Bank of Finland

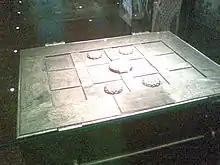
Bank of Finland strong box which moved to Helsinki with the bank when it relocated from Turku

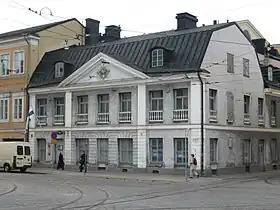
in Helsinki, the Bank's seat from 1819 to 1824

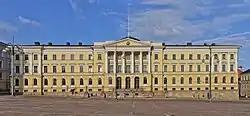
Government Palace in Helsinki, the Bank's home from 1824 until relocation to its current building in 1883

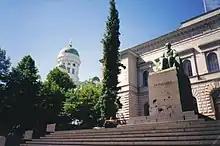
The Bank's current head office completed in 1883, with statue of J.V. Snellman by sculptor Emil Wikström in front

In 1809, the Russian Empire annexed Finland and made it a Grand Duchy with its own administrative structure. One aim of the new authorities was to sever Finland's previous economic integration with Sweden, including the use of the Swedish riksdaler as currency. To that effect, the Office of Exchange, Lending, and Deposits was chartered on and established on in Turku by Alexander I of Russia, partly modeled on the Bank of Sweden. It started operations in August 1812. It was owned and controlled by the Grand Duchy's government, but from the start had its own capital and balance sheet. The Grand Duchy government was usually in surplus and did not use the Office to finance itself, allowing it to extend credit to the Finnish economy instead. It issued banknotes denominated in rubles and kopecks and provided credit to local landowners and merchants. Its design was inspired by Russian Secretary of State Mikhail Speransky, whose plans to create a similar institution for Russia itself were thwarted by the French invasion of Russia in mid-1812.